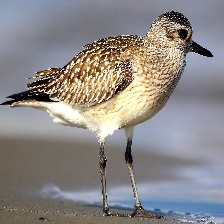
Species: GREY PLOVER
Scientific name: PLUVIALIS SQUATAROLA